Ceratosaurus

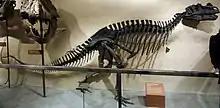
"C. nasicornis" holotype, as mounted by Charles Gilmore in 1910 and 1911, National Museum of Natural History

In his original description of the "Ceratosaurus nasicornis" holotype and subsequent publications, Marsh noted a number of characteristics that were unknown in all other theropods known at the time. Two of these features, the fused pelvis and fused metatarsus, were known from modern-day birds and, according to Marsh, clearly demonstrate the close relationship between the latter and dinosaurs. To set the genus apart from "Allosaurus", "Megalosaurus", and coelurosaurs, Marsh made "Ceratosaurus" the only member of both a new family, Ceratosauridae, and a new infraorder, Ceratosauria. This was questioned in 1892 by Edward Drinker Cope, Marsh's archrival in the Bone Wars, who argued that distinctive features such as the nasal horn merely showed that "C. nasicornis" was a distinct species, but were insufficient to justify a distinct genus. Consequently, he assigned "C. nasicornis" to the genus "Megalosaurus", creating the new combination "Megalosaurus nasicornis".